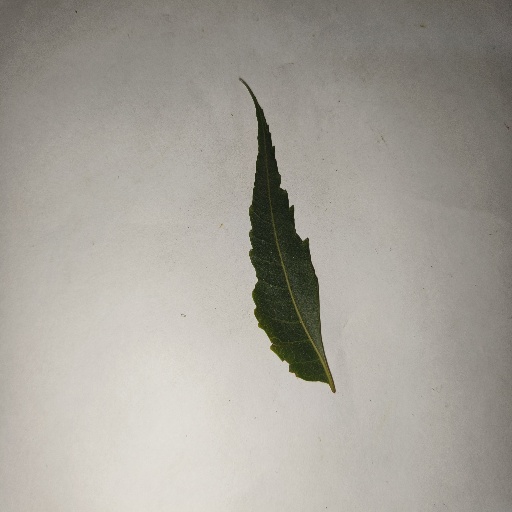
Species: Neem
Leaf condition: Healthy Leaf